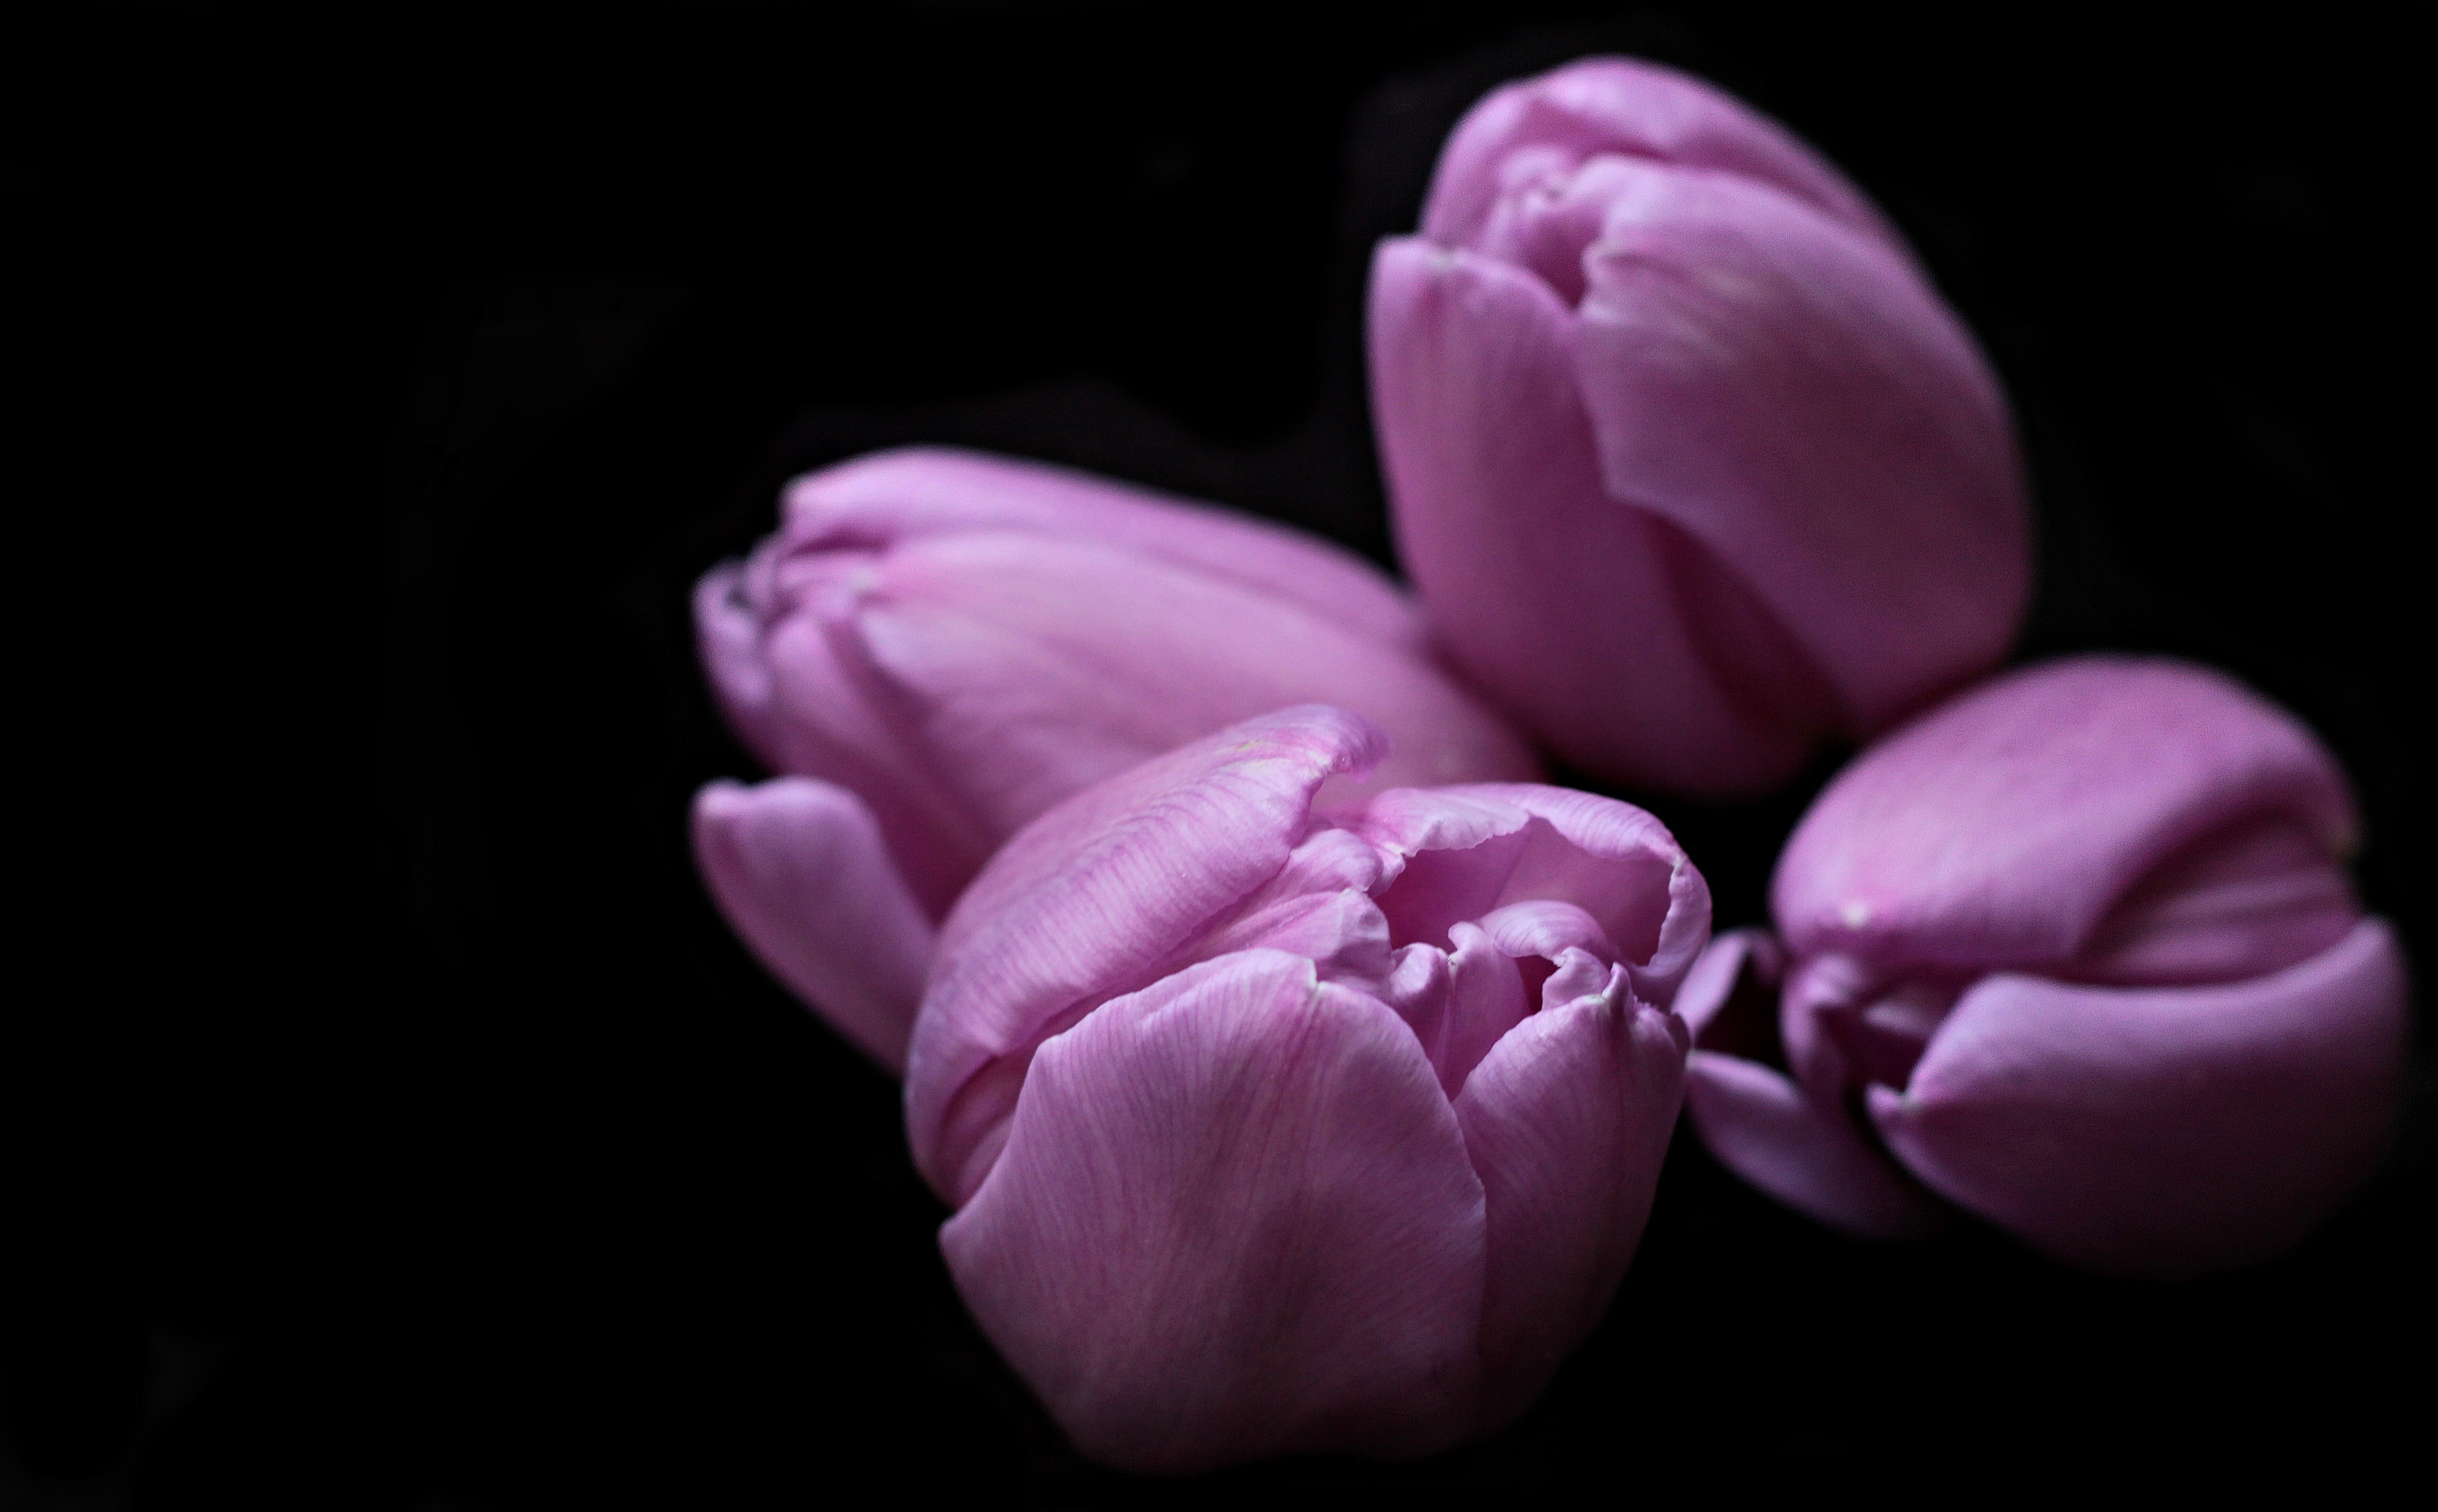
blossom, black and white, plant, photography, flower, purple, petal, tulip, spring, monochrome, pink, close, flora, map, thank you, flowers, close up, floral greeting, background, violet, tulips, greeting, greeting card, early bloomer, spring flower, tulipa, macro photography, black background, fr hlingsanfang, flowering plant, ornamental flower, schnittblume, lily family, breeding tulip, tulip flower, purple tulips, land plant, tulip heads